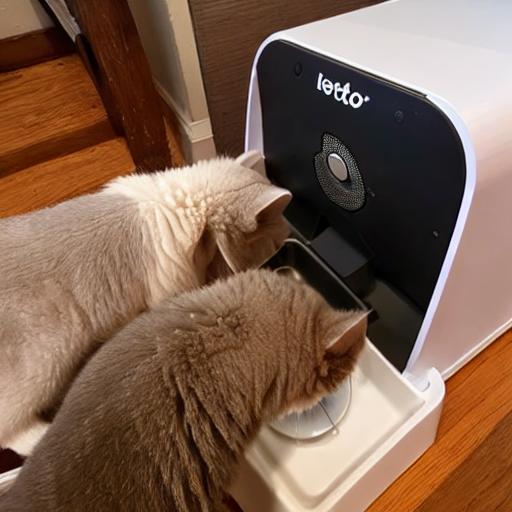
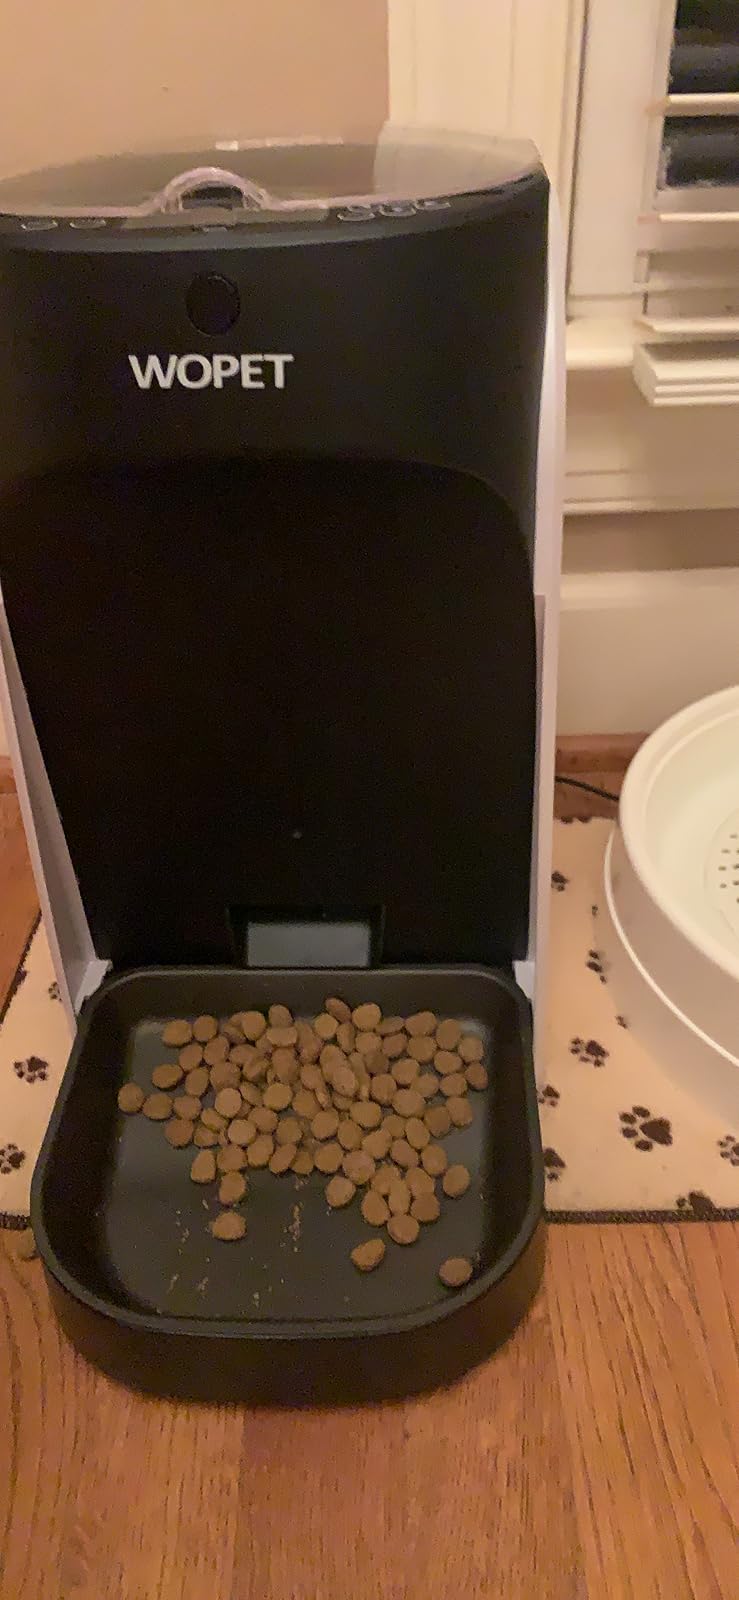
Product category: items_feeder
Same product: no